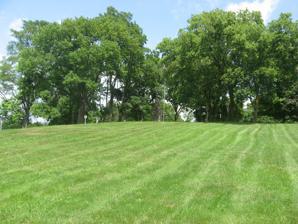
Building: Fort Jefferson (Ohio)
Country: United States of America
Year built: 1791
United States historic place Fort Jefferson Site U.S. National Register of Historic Places Southern side of the hill on which the fort sat Show map of Ohio Show map of the United States Location State Route 121 in Neave Township , Darke County , Ohio Coordinates 40°1′32″N 84°39′24″W / 40.02556°N 84.65667°W / 40.02556; -84.65667 Area 6.5 acres (2.6 ha) Built 1791 NRHP reference No. 70000488 Added to NRHP November 10, 1970 v t e Northwest Indian War Vincennes Logan's raid Harmar campaign Big Bottom Dunlap's Station Blackberry Campaign Kenapacomaqua St. Clair's defeat Fort St. Clair Fort Jefferson Fort Recovery Fallen Timbers Fort Jefferson was a fortification erected by soldiers of the United States Army in October 1791 during the Northwest Indian War .  Built to support a military campaign, it saw several years of active fighting.  Today, the fort site is a historic site . Establishment Located in present-day Darke County in far western Ohio , the fort was built under the direction of General Arthur St. Clair in October 1791 as an advance post for his campaign from Fort Washington against local Native Americans . A square of approximately 100 feet (30 m) on each side, the fort was built of wood and intended primarily as a supply depot ; accordingly, it was originally named "Fort Deposit." Before St. Clair's army departed the fort, a court-martial was conducted for an unknown crime; the three soldiers who were convicted and hanged became the first whites to be executed in present-day Darke County. One month later, after St. Clair's army was badly defeated in battle near modern-day Fort Recovery to the north, the scattered remnants of his force reconstituted at Fort Jefferson.  Because it was not intended to house many soldiers, and because few supplies were actually stored at the fort, St. Clair found the fort insufficiently large for his men; consequently, he took most of his surviving soldiers and returned to Fort Washington, leaving only a small garrison to guard his many wounded.  It is believed that the garrison was under the command of Captain Joseph Shaylor. Siege of Fort Jefferson The defeat of the American army in late 1791 left Fort Jefferson deep in enemy territory.  Determined to drive the American soldiers back to the Ohio River , a Native American force (possibly under the command of Simon Girty ) raided the fort in the early Summer 1792.  This raid began on 25 June 1792, with an attack of one hundred warriors against a party gathering hay for the fort's supplies, and left sixteen soldiers dead or missing. It is possible that another raid was conducted a short while later with the intention of capturing or killing Captain Shaylor.  Local histories suggest the attackers exploited Shaylor's love of hunting by imitating wild turkey calls to lure Shaylor and his son into the woods.  Captain Shaylor escaped the ensuing pursuit, but his son was killed. The fort came under siege intermittently for three years, as continued Native American attacks were made to neutralize the outpost. Wayne's campaign As the United States Army prepared to return to the offensive in the western Ohio country, Fort Jefferson became more than an isolated location outside of the control of the hostile Miamis : projections were created of using the fort as a base for the protection of local settlers and for raids on nearby Native Americans. When Anthony Wayne and his Legion of the United States , fresh from Legionville , began their expedition to avenge St. Clair in the fall of 1793, they erected a new supply fort at the site of Greenville , 5 miles (8.0 km) north of Fort Jefferson. Nevertheless, they relied heavily on the supplies of Fort Jefferson in their campaign during the following year. After the war After the end of the war, white settlers began to take up residence in the vicinity of the abandoned fort.  A blockhouse was built by one nearby resident in 1810; by 1820, more settlers had built houses, a mill, and a school near the fort site.  The settlement developed into Fort Jefferson, Ohio . In the fall of 1907, the Greenville Historical Society dedicated a memorial on the site of the fort. Fort Jefferson was further recognized in 1970 when it was added to the National Register of Historic Places .  The area designated as historic encompasses approximately 6.5 acres (2.6 ha). References Wikimedia Commons has media related to Fort Jefferson (Ohio) .